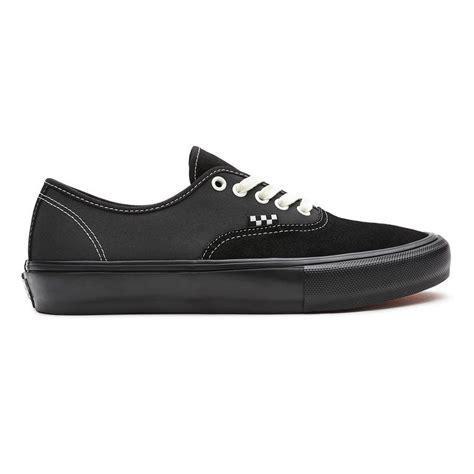
Brand: Vans
Model: Authentic Skate